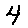
Label: 4